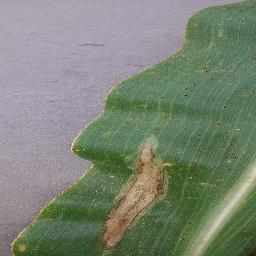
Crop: corn
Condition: (maize)_northern_blight